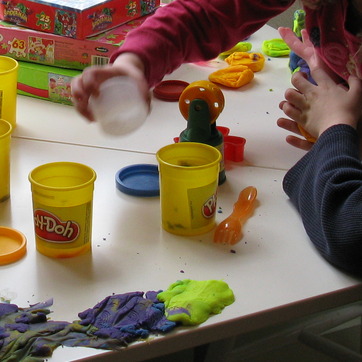
Material: plastic